List of mammals of Palestine

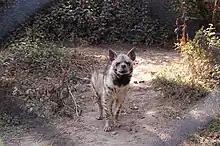
Striped hyena

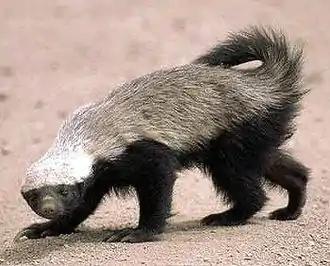
Honey badger

There are over 260 species of carnivorans, the majority of which feed primarily on meat. They have a characteristic skull shape and dentition.